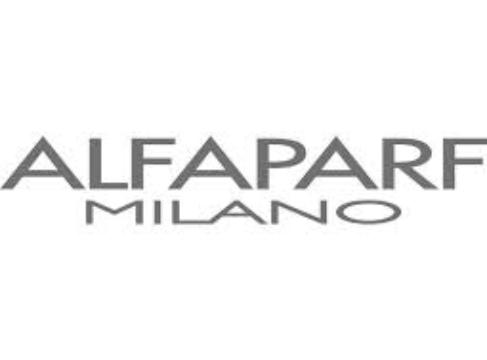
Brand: ALFAPARF
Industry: Necessities